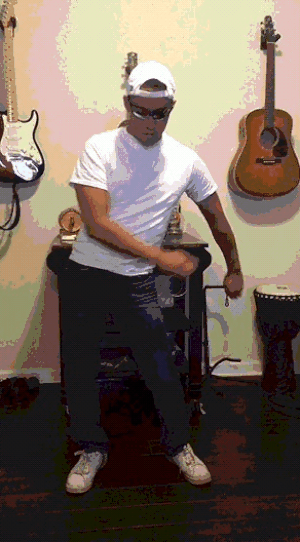
Le floss est un mouvement de danse urbaine dans lequel une personne balance ses bras, les poings serrés, alternativement devant puis derrière son corps dans un mouvement de balancier.